Flyer (steamboat)

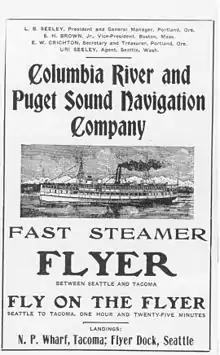
Advertisement for "Flyer"

In 1906, "Flyer" had an extensive overhaul and conversion to oil fuel to allow her to compete with the newer steel steamers that the Puget Sound Navigation Company had purchased in the Great Lakes and brought round South America. One in particular, "Indianapolis", was being placed on the Seattle-Tacoma run in direct opposition to the "Flyer". Passenger traffic on Puget Sound was then very high. In 1907, so many people wanted to travel to Tacoma on the "Flyer" that they were regularly turned away at the dock.